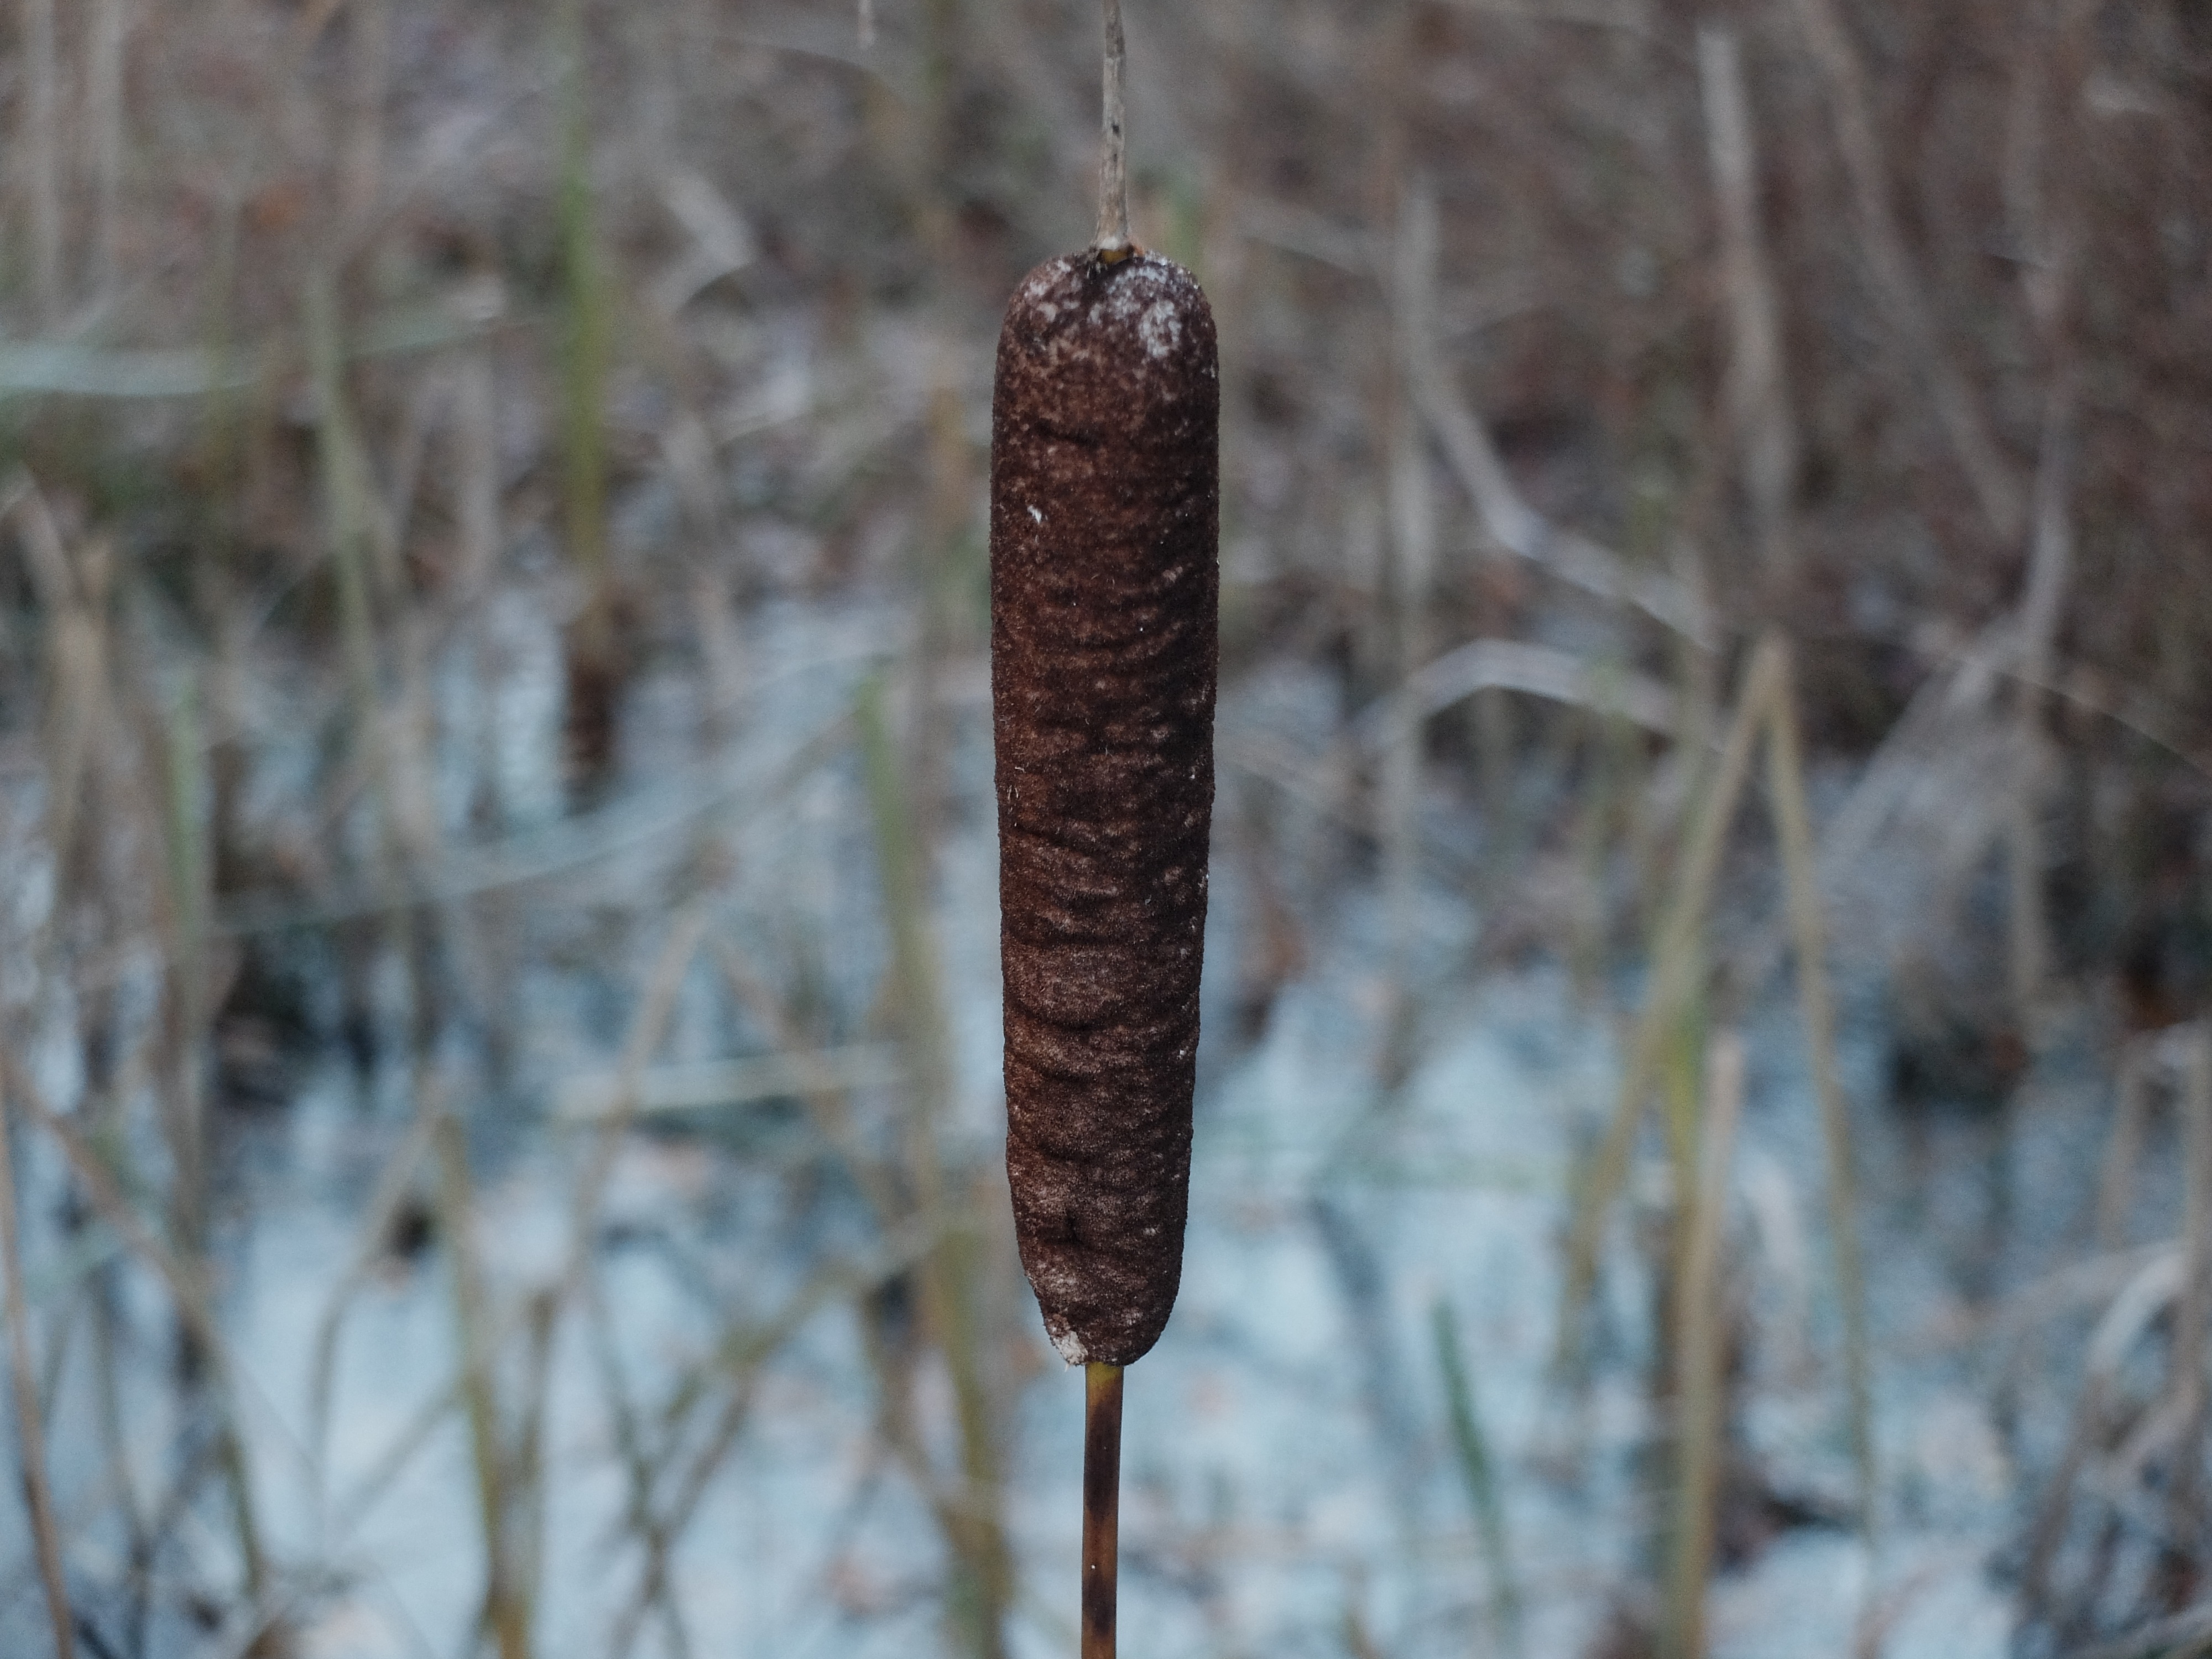
tree, nature, plant, leaf, flower, wildlife, soil, flora, fauna, macro photography, grass family, plant stem